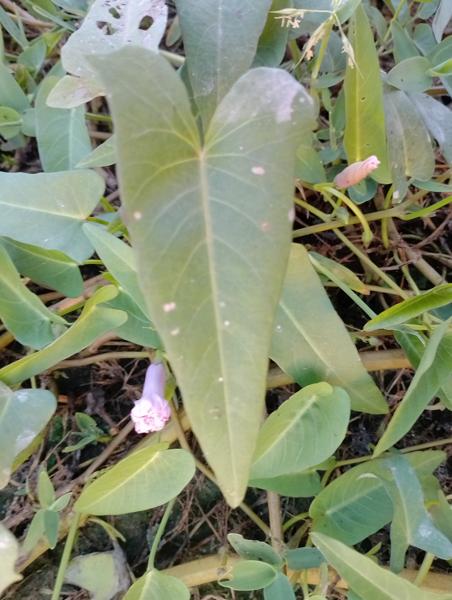
Weed species: Ipomoea aquatic